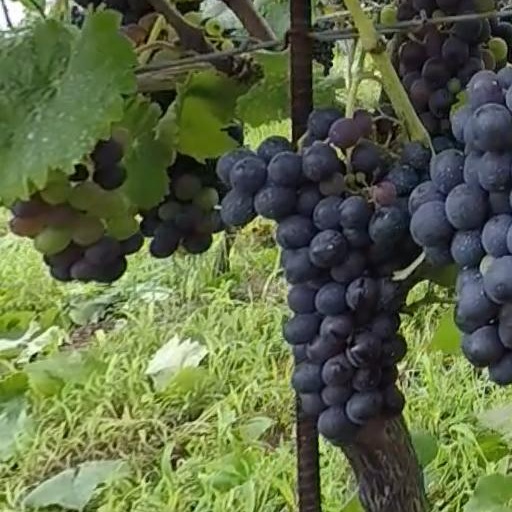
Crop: grape